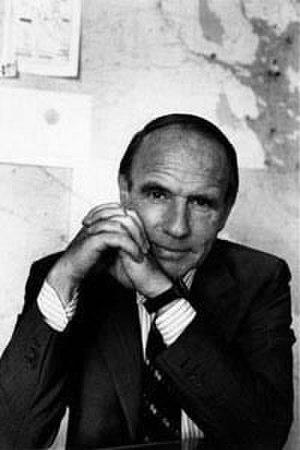
Sadruddin Aga Khan est un diplomate et haut-fonctionnaire international franco-suisse.